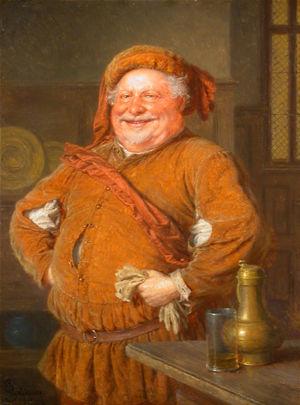
La « joie de vivre » est une expression désignant un sentiment subjectif personnel, il exprime le bonheur que ressent une personne à être en vie. Souvent décrit méliorativement dans la littérature, il désigne généralement l'expression de la confiance en soi, la vitalité, l'optimisme, la créativité et le bonheur du sujet.